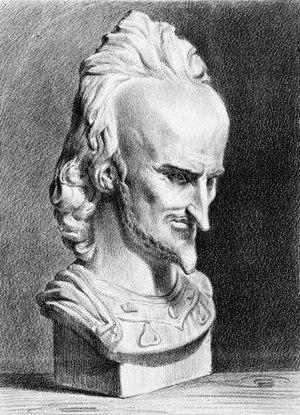
Nicolas-Prosper Levasseur, né à Bresles en Picardie le 9 mars 1791 et mort à Paris le 7 décembre 1871, est un chanteur d'opéra français.
Jean-Pierre Dantan, dit Dantan le Jeune, né à Paris 28 décembre 1800 et mort à Baden le 6 septembre 1869 est un sculpteur et caricaturiste français.